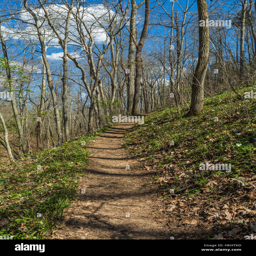
trail through the forest along river